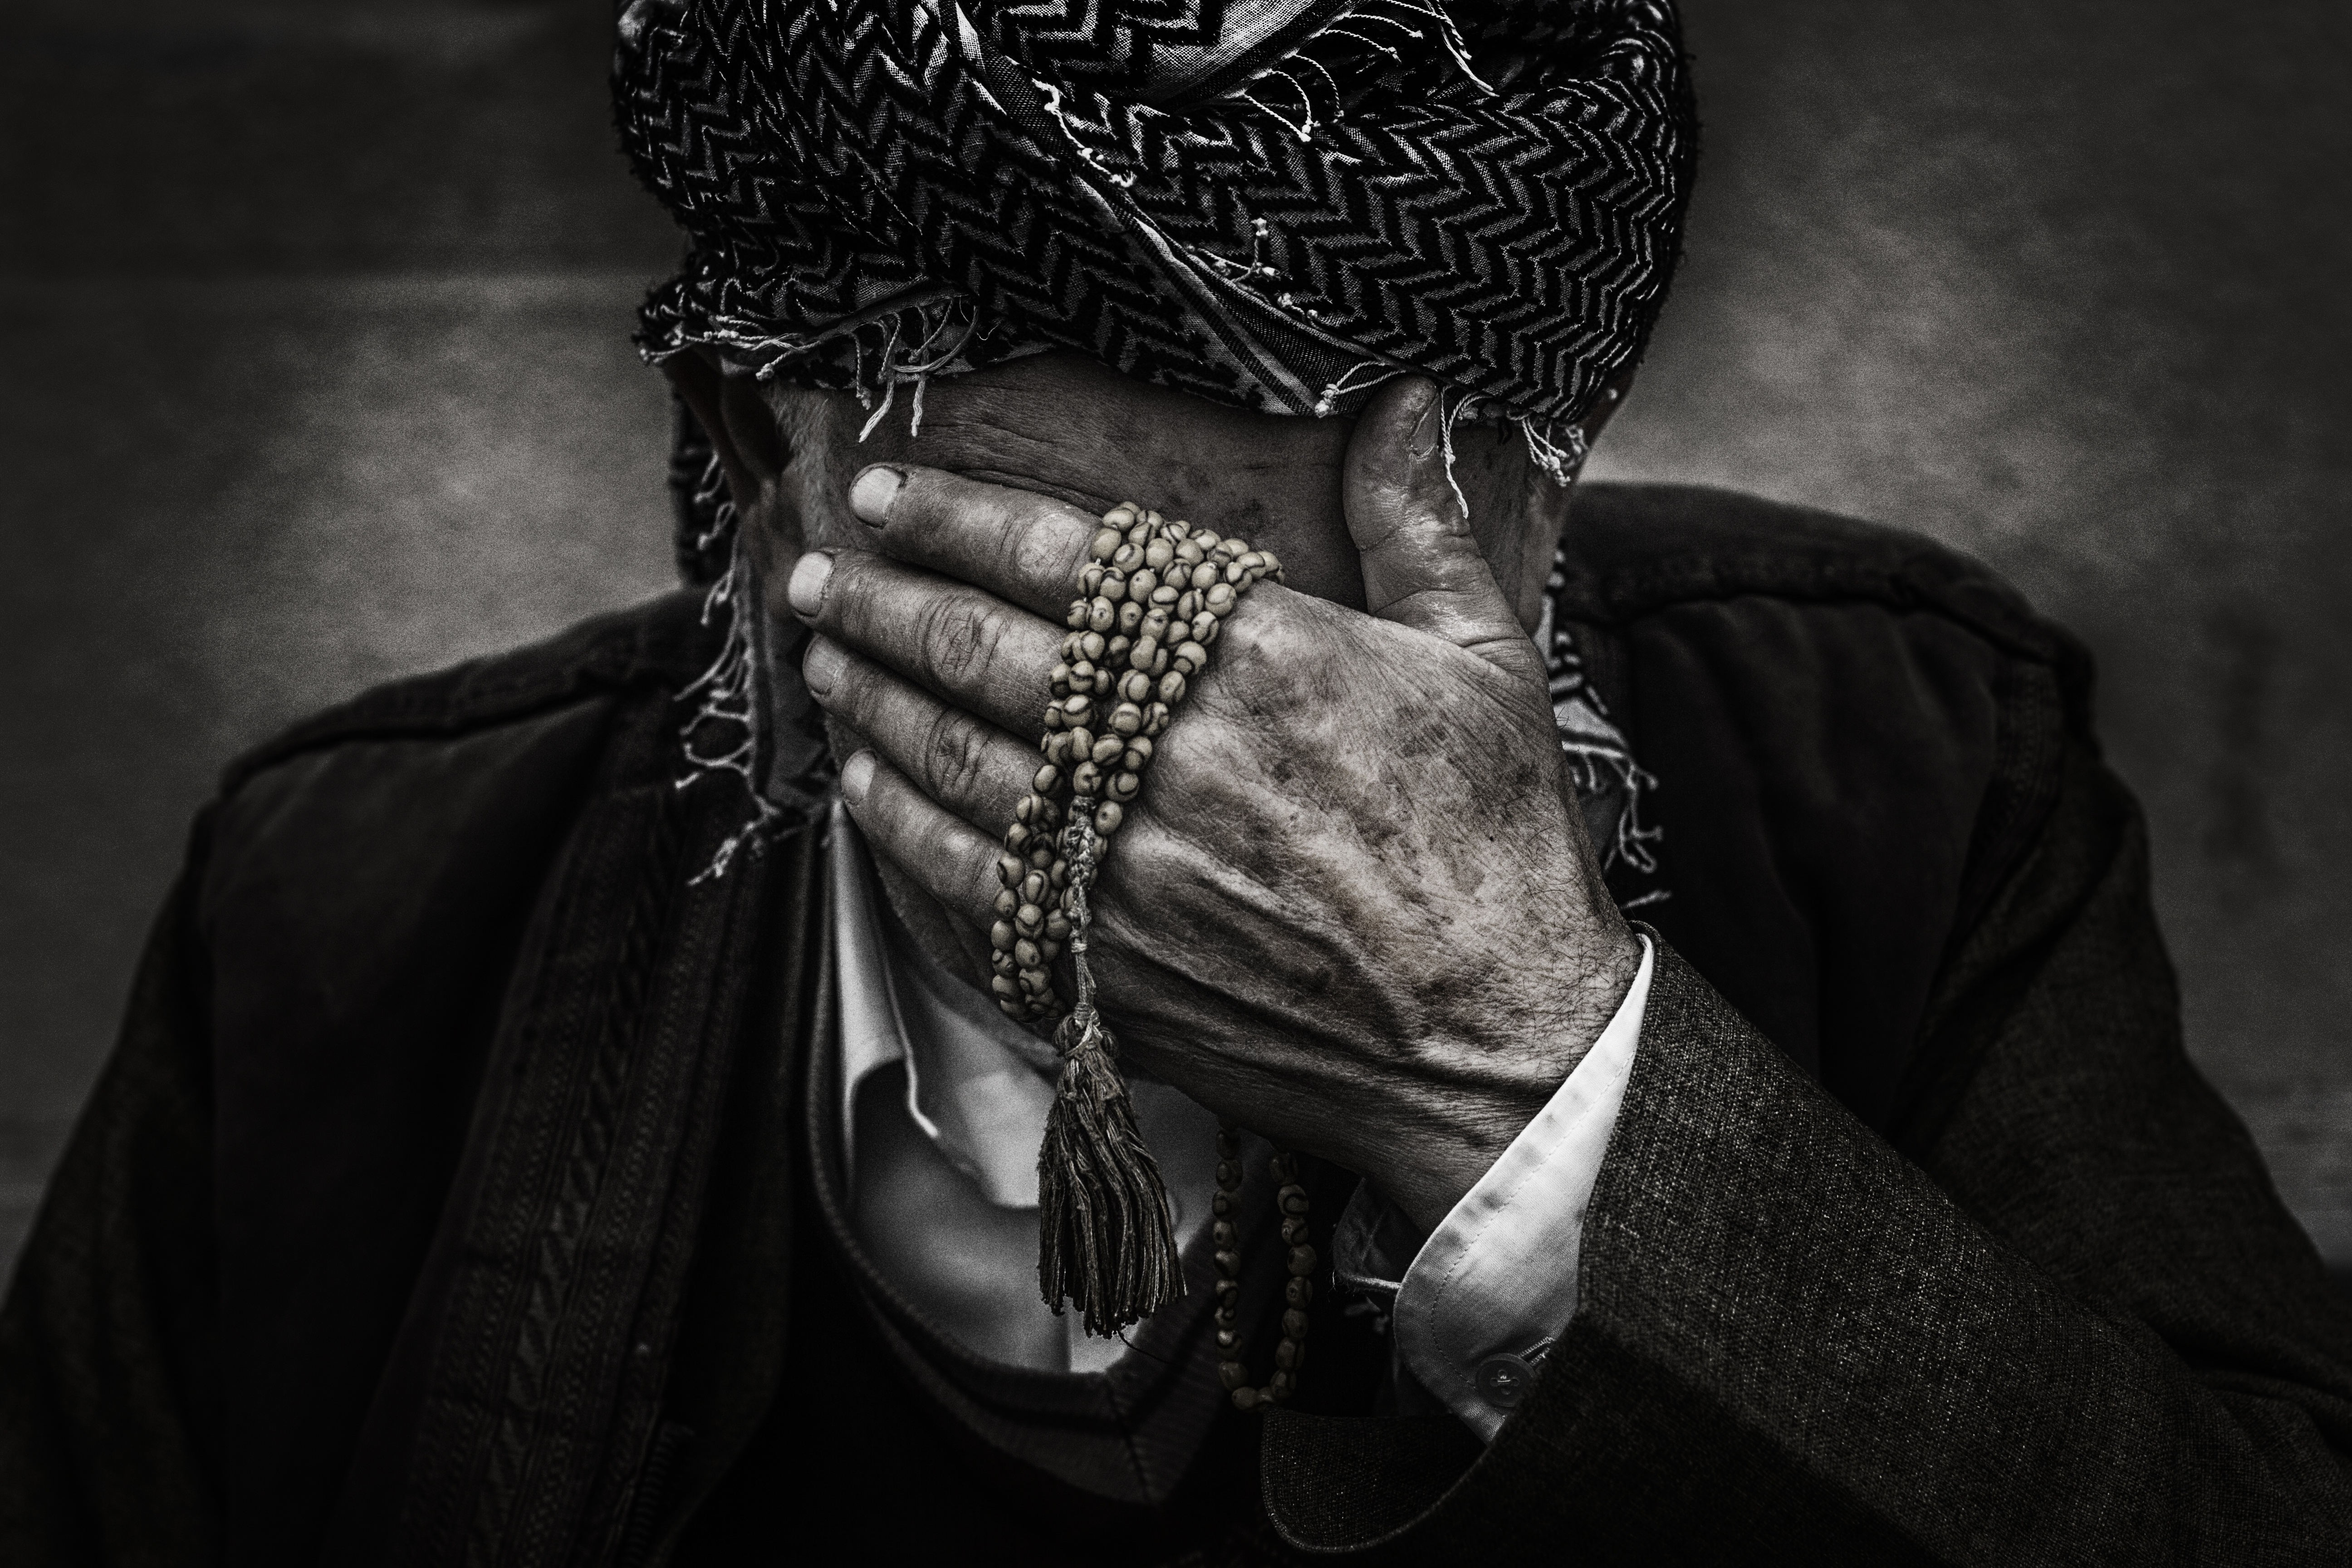
person, black and white, old, portrait, darkness, black, monochrome, cry, sad, poverty, shame, elderly, crying, unhappy, wrinkles, frustration, frustrated, monochrome photography